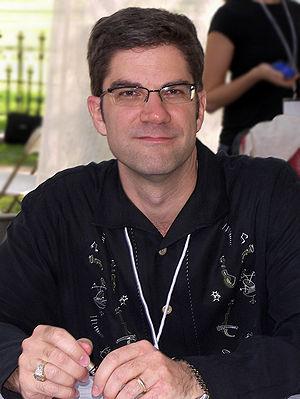
Jeff Abbott, né en 1963 à Dallas, est un écrivain américain, spécialisé dans le roman policier et le thriller.